Luis Fernando León

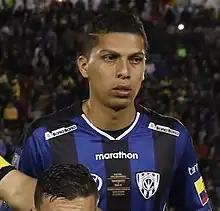

Luis Fernando León Bermeo (born 11 April 1993) is an Ecuadorian professional footballer who plays as a defender for C.S. Emelec on loan from Liga MX club Atlético San Luis.